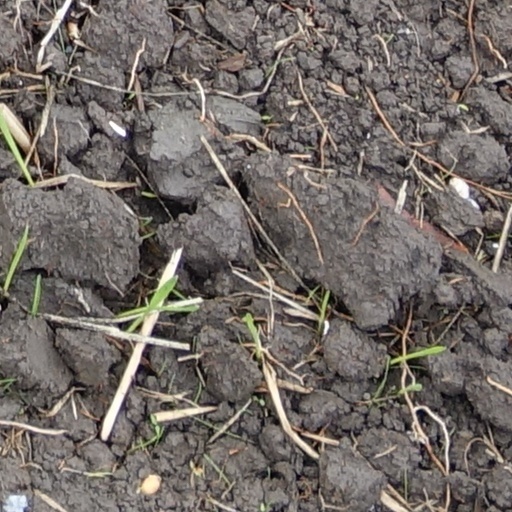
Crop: wheat